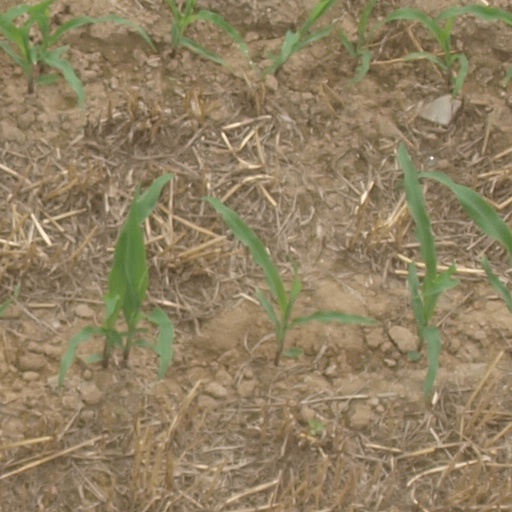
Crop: maize; corn